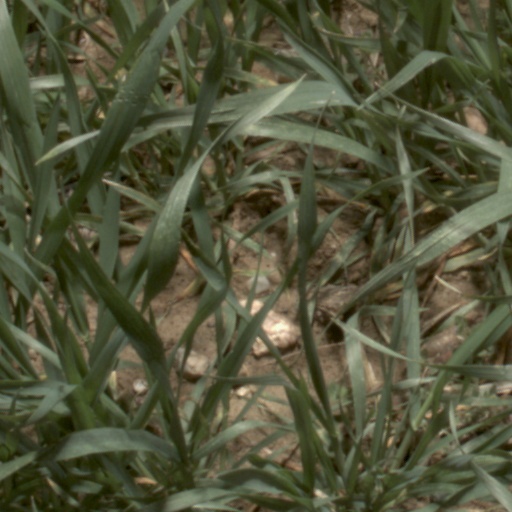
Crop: wheat